Lisa Batiashvili

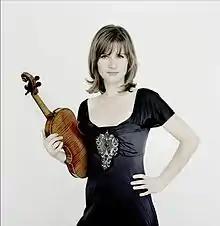

Elisabeth Batiashvili (born 7 March 1979), professionally known as Lisa Batiashvili, is a prominent Georgian violinist active across Europe and the United States. A former New York Philharmonic artist-in-residence, she is acclaimed for her "natural elegance, silky sound and the meticulous grace of her articulation". Batiashvili makes frequent appearances at high-profile international events; she was the violin soloist at the 2018 Nobel Prize concert.